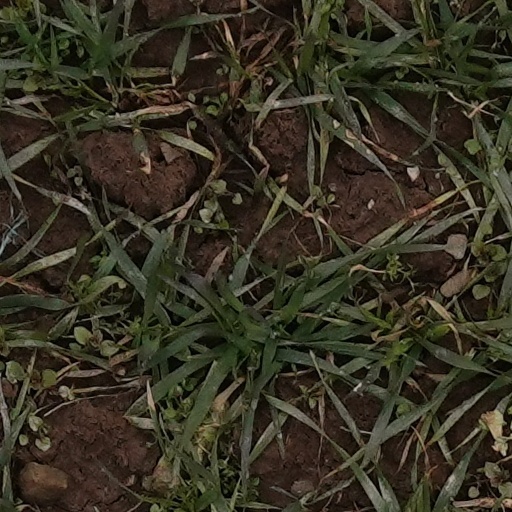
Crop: wheat